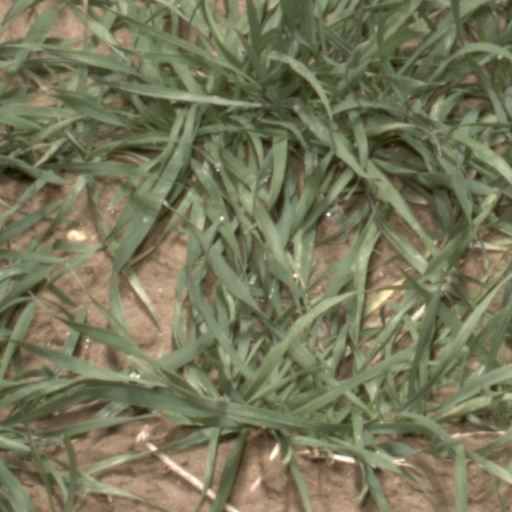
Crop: wheat